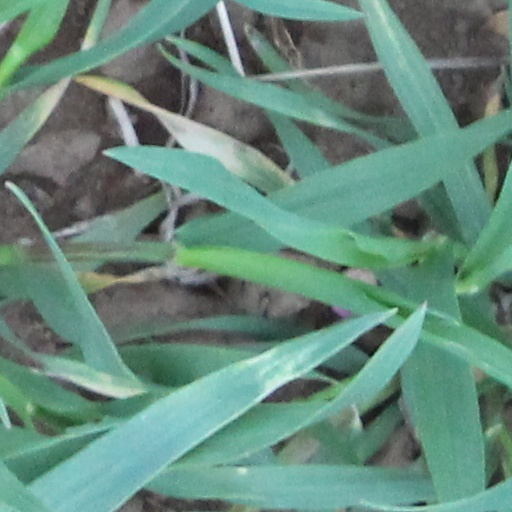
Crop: wheat